Abyss (TV series)

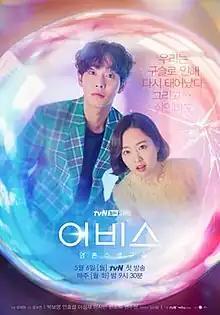
Promotional poster

Abyss is a 2019 South Korean television series starring Park Bo-young, Ahn Hyo-seop and Lee Sung-jae. It aired on tvN's Mondays and Tuesdays at 21:30 (KST).